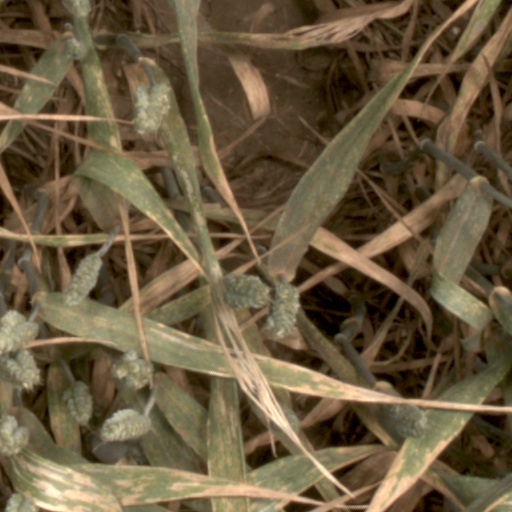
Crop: wheat